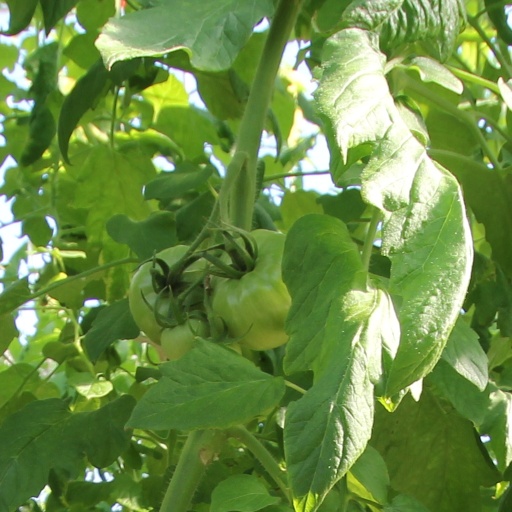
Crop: tomato